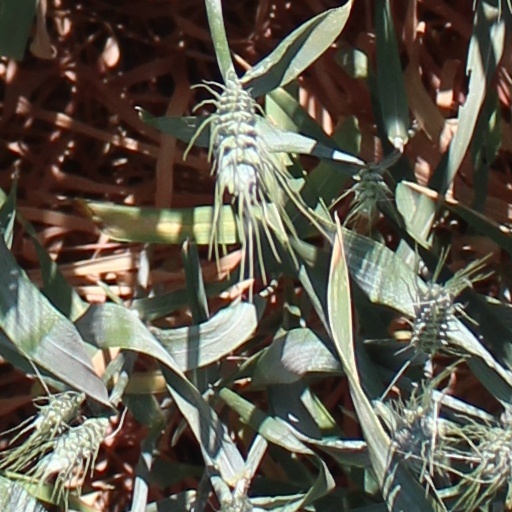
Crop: wheat